Aneurin Donald

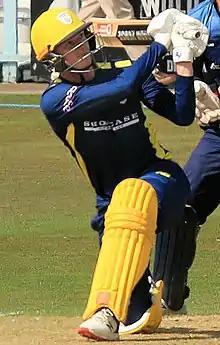
Donald in 2022

Aneurin Henry Thomas Donald (born 20 December 1996) is a Welsh cricketer who has played first-class cricket for Hampshire as a right-handed batsman and right-arm off spin bowler. In December 2015 he was named in England's squad for the 2016 Under-19 Cricket World Cup.